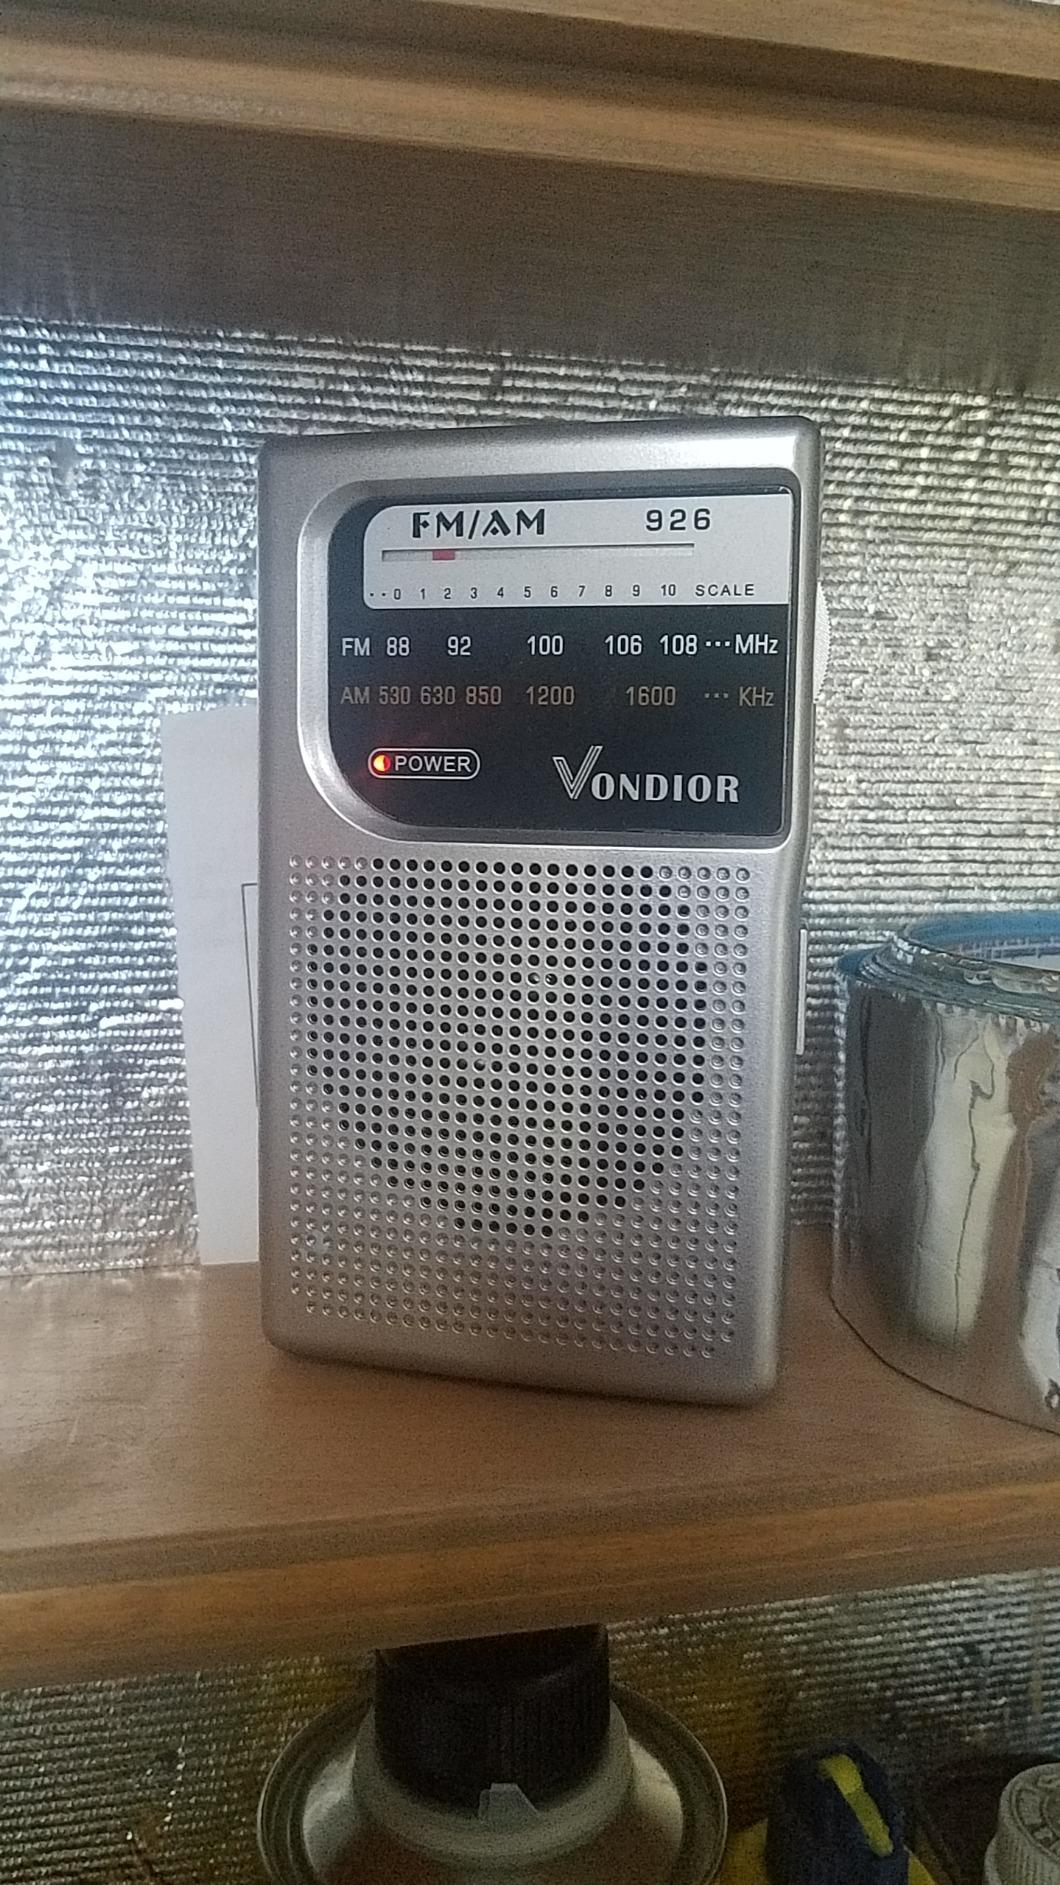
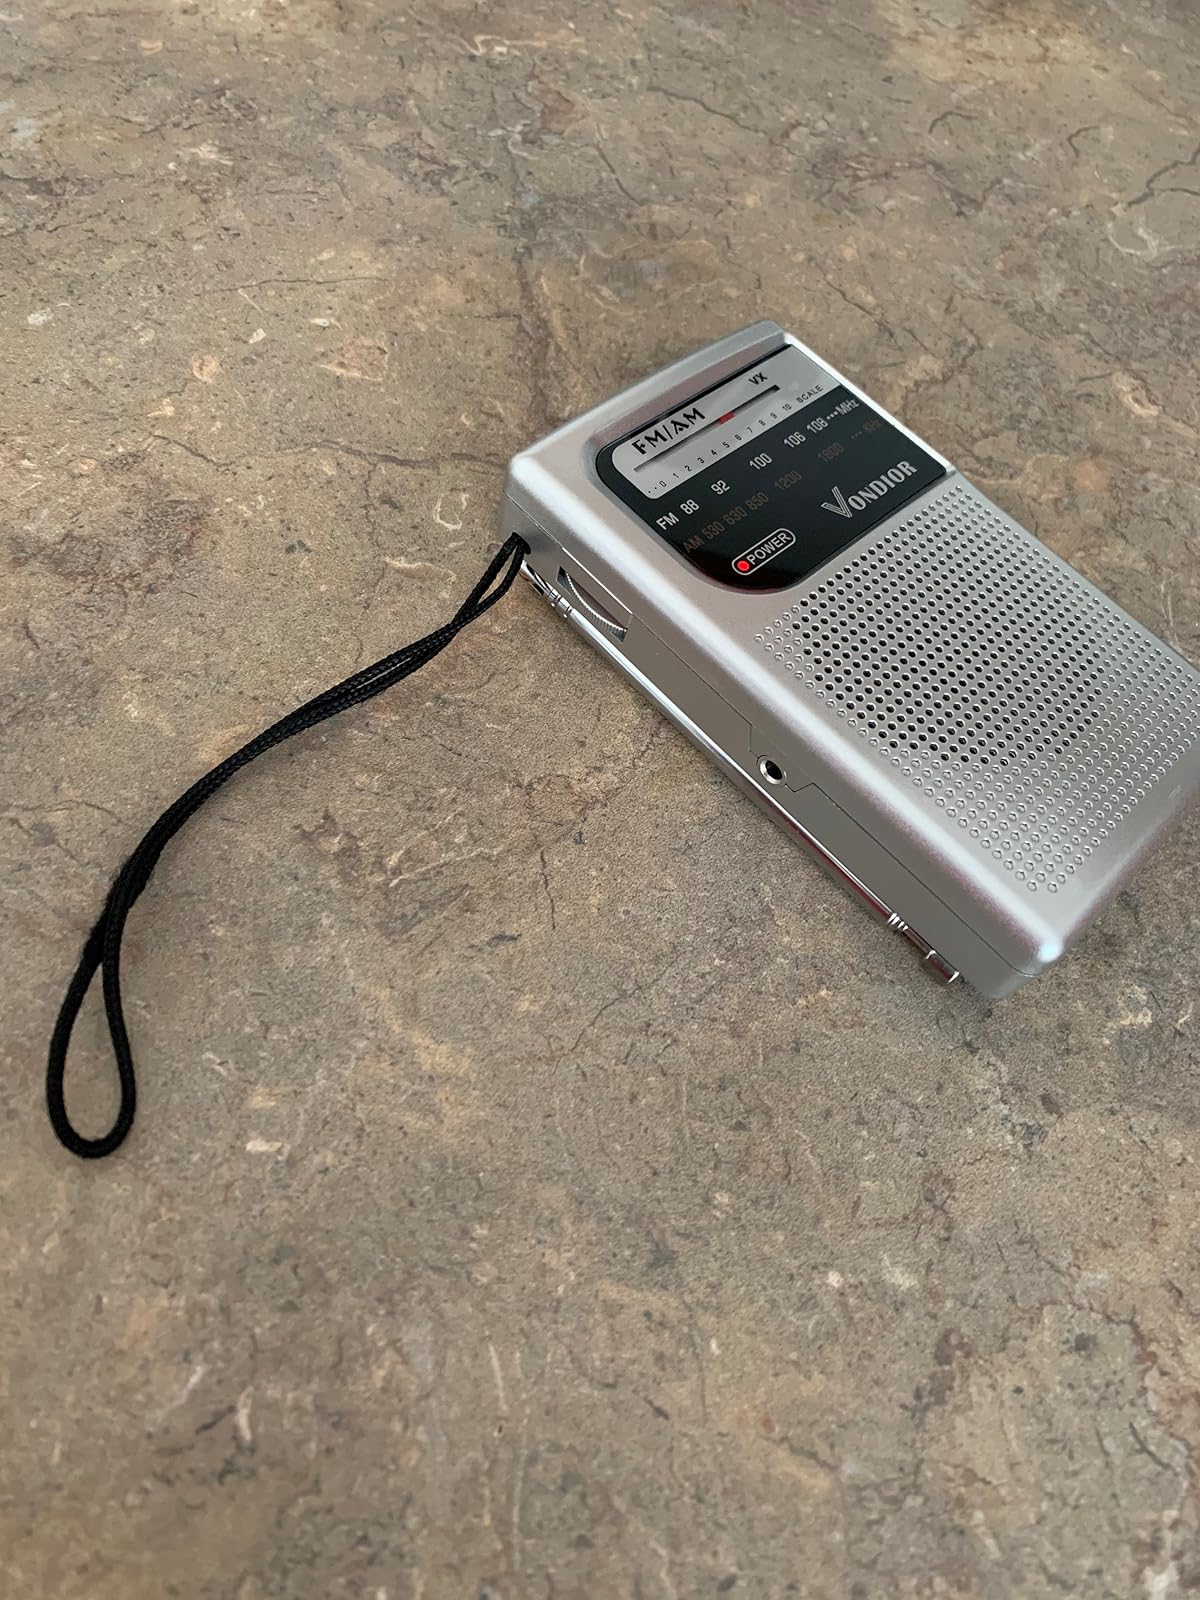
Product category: radio
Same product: yes